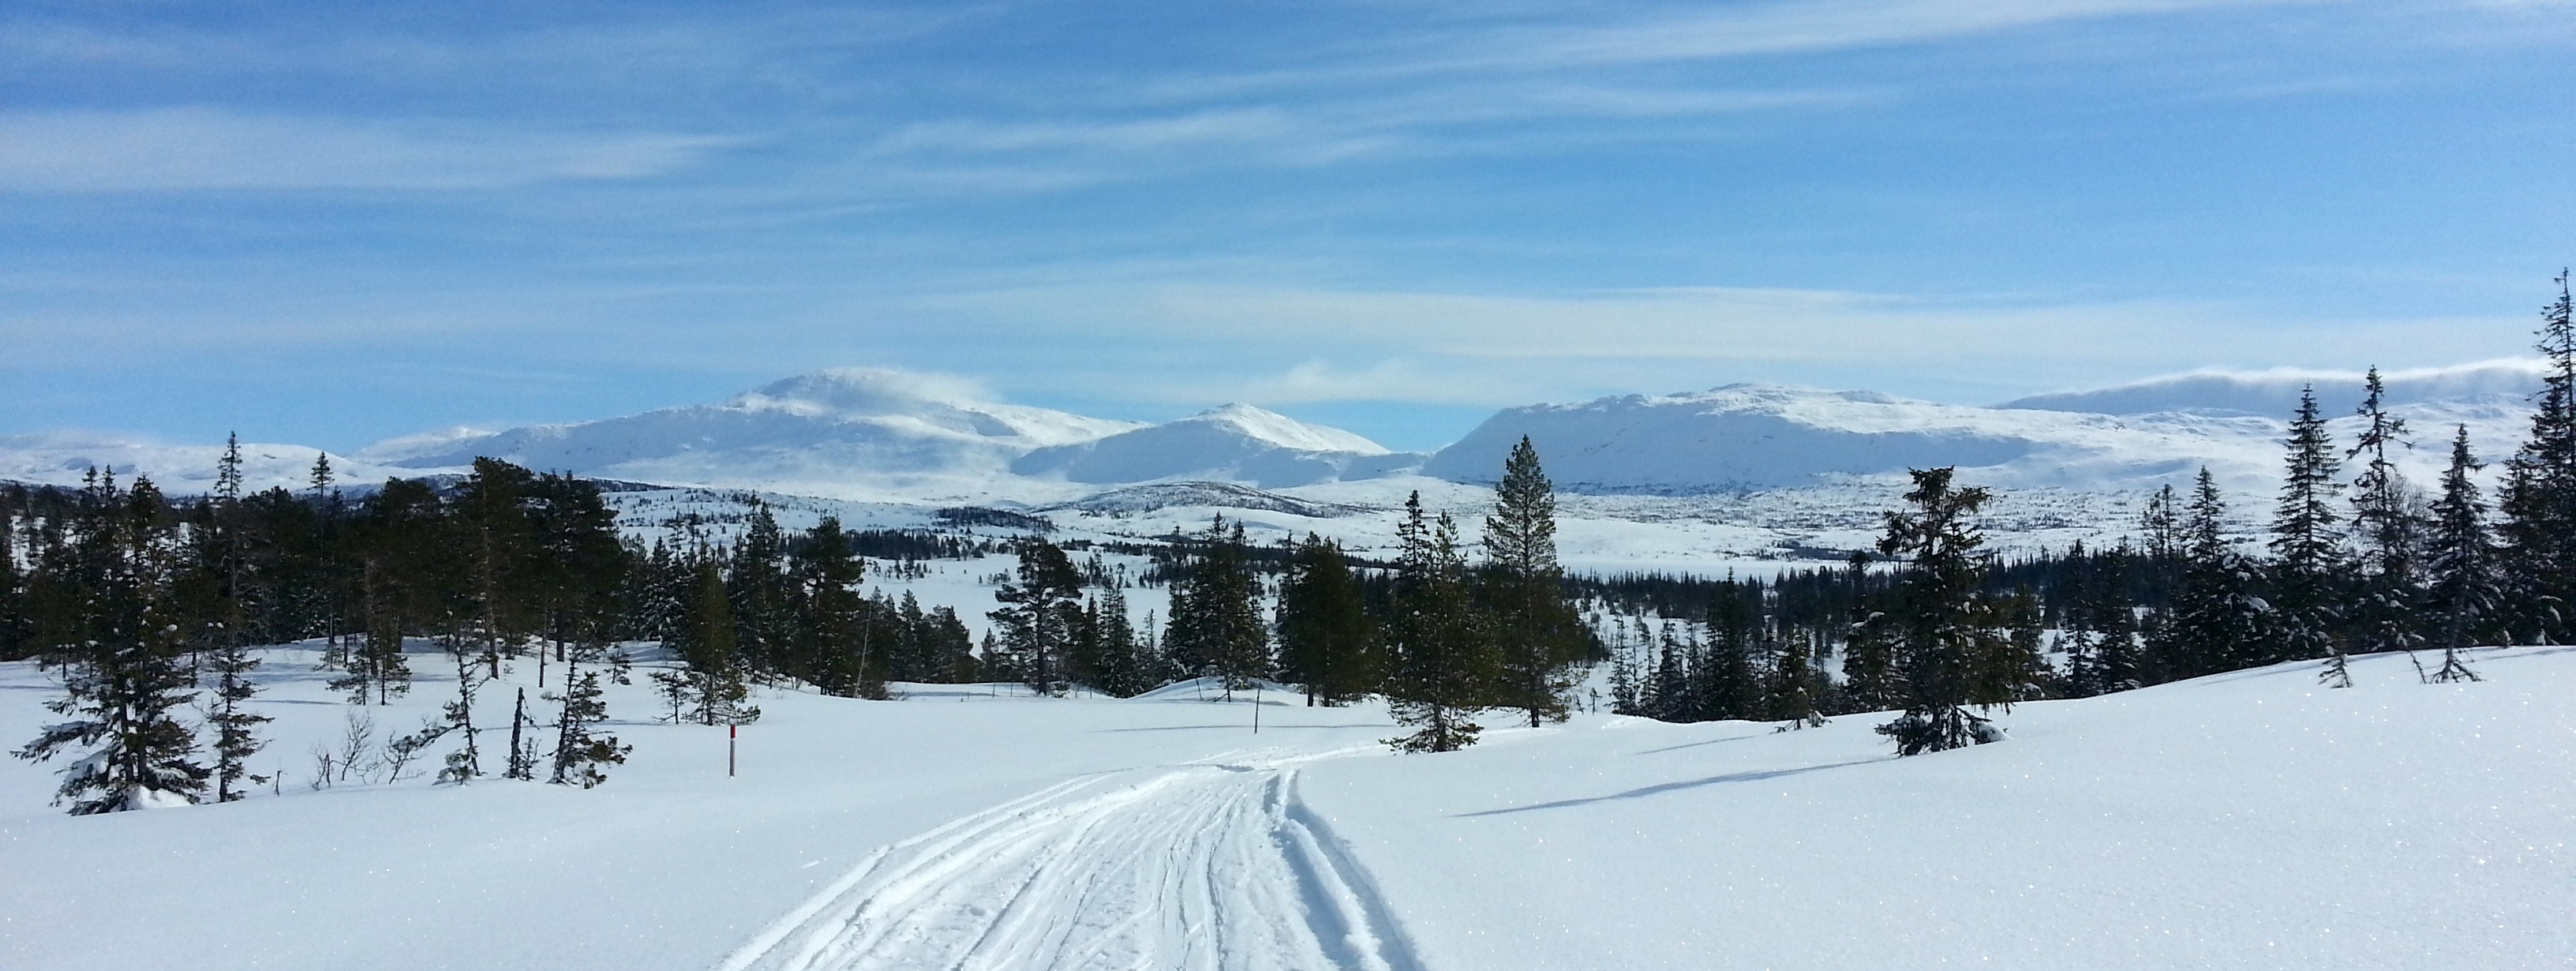
mountain, snow, winter, sky, mountain range, panorama, blue, skiing, sports equipment, winter sport, resort, ski, footwear, views, piste, norway, the mountain, mountain trip, ski equipment, geological phenomenon